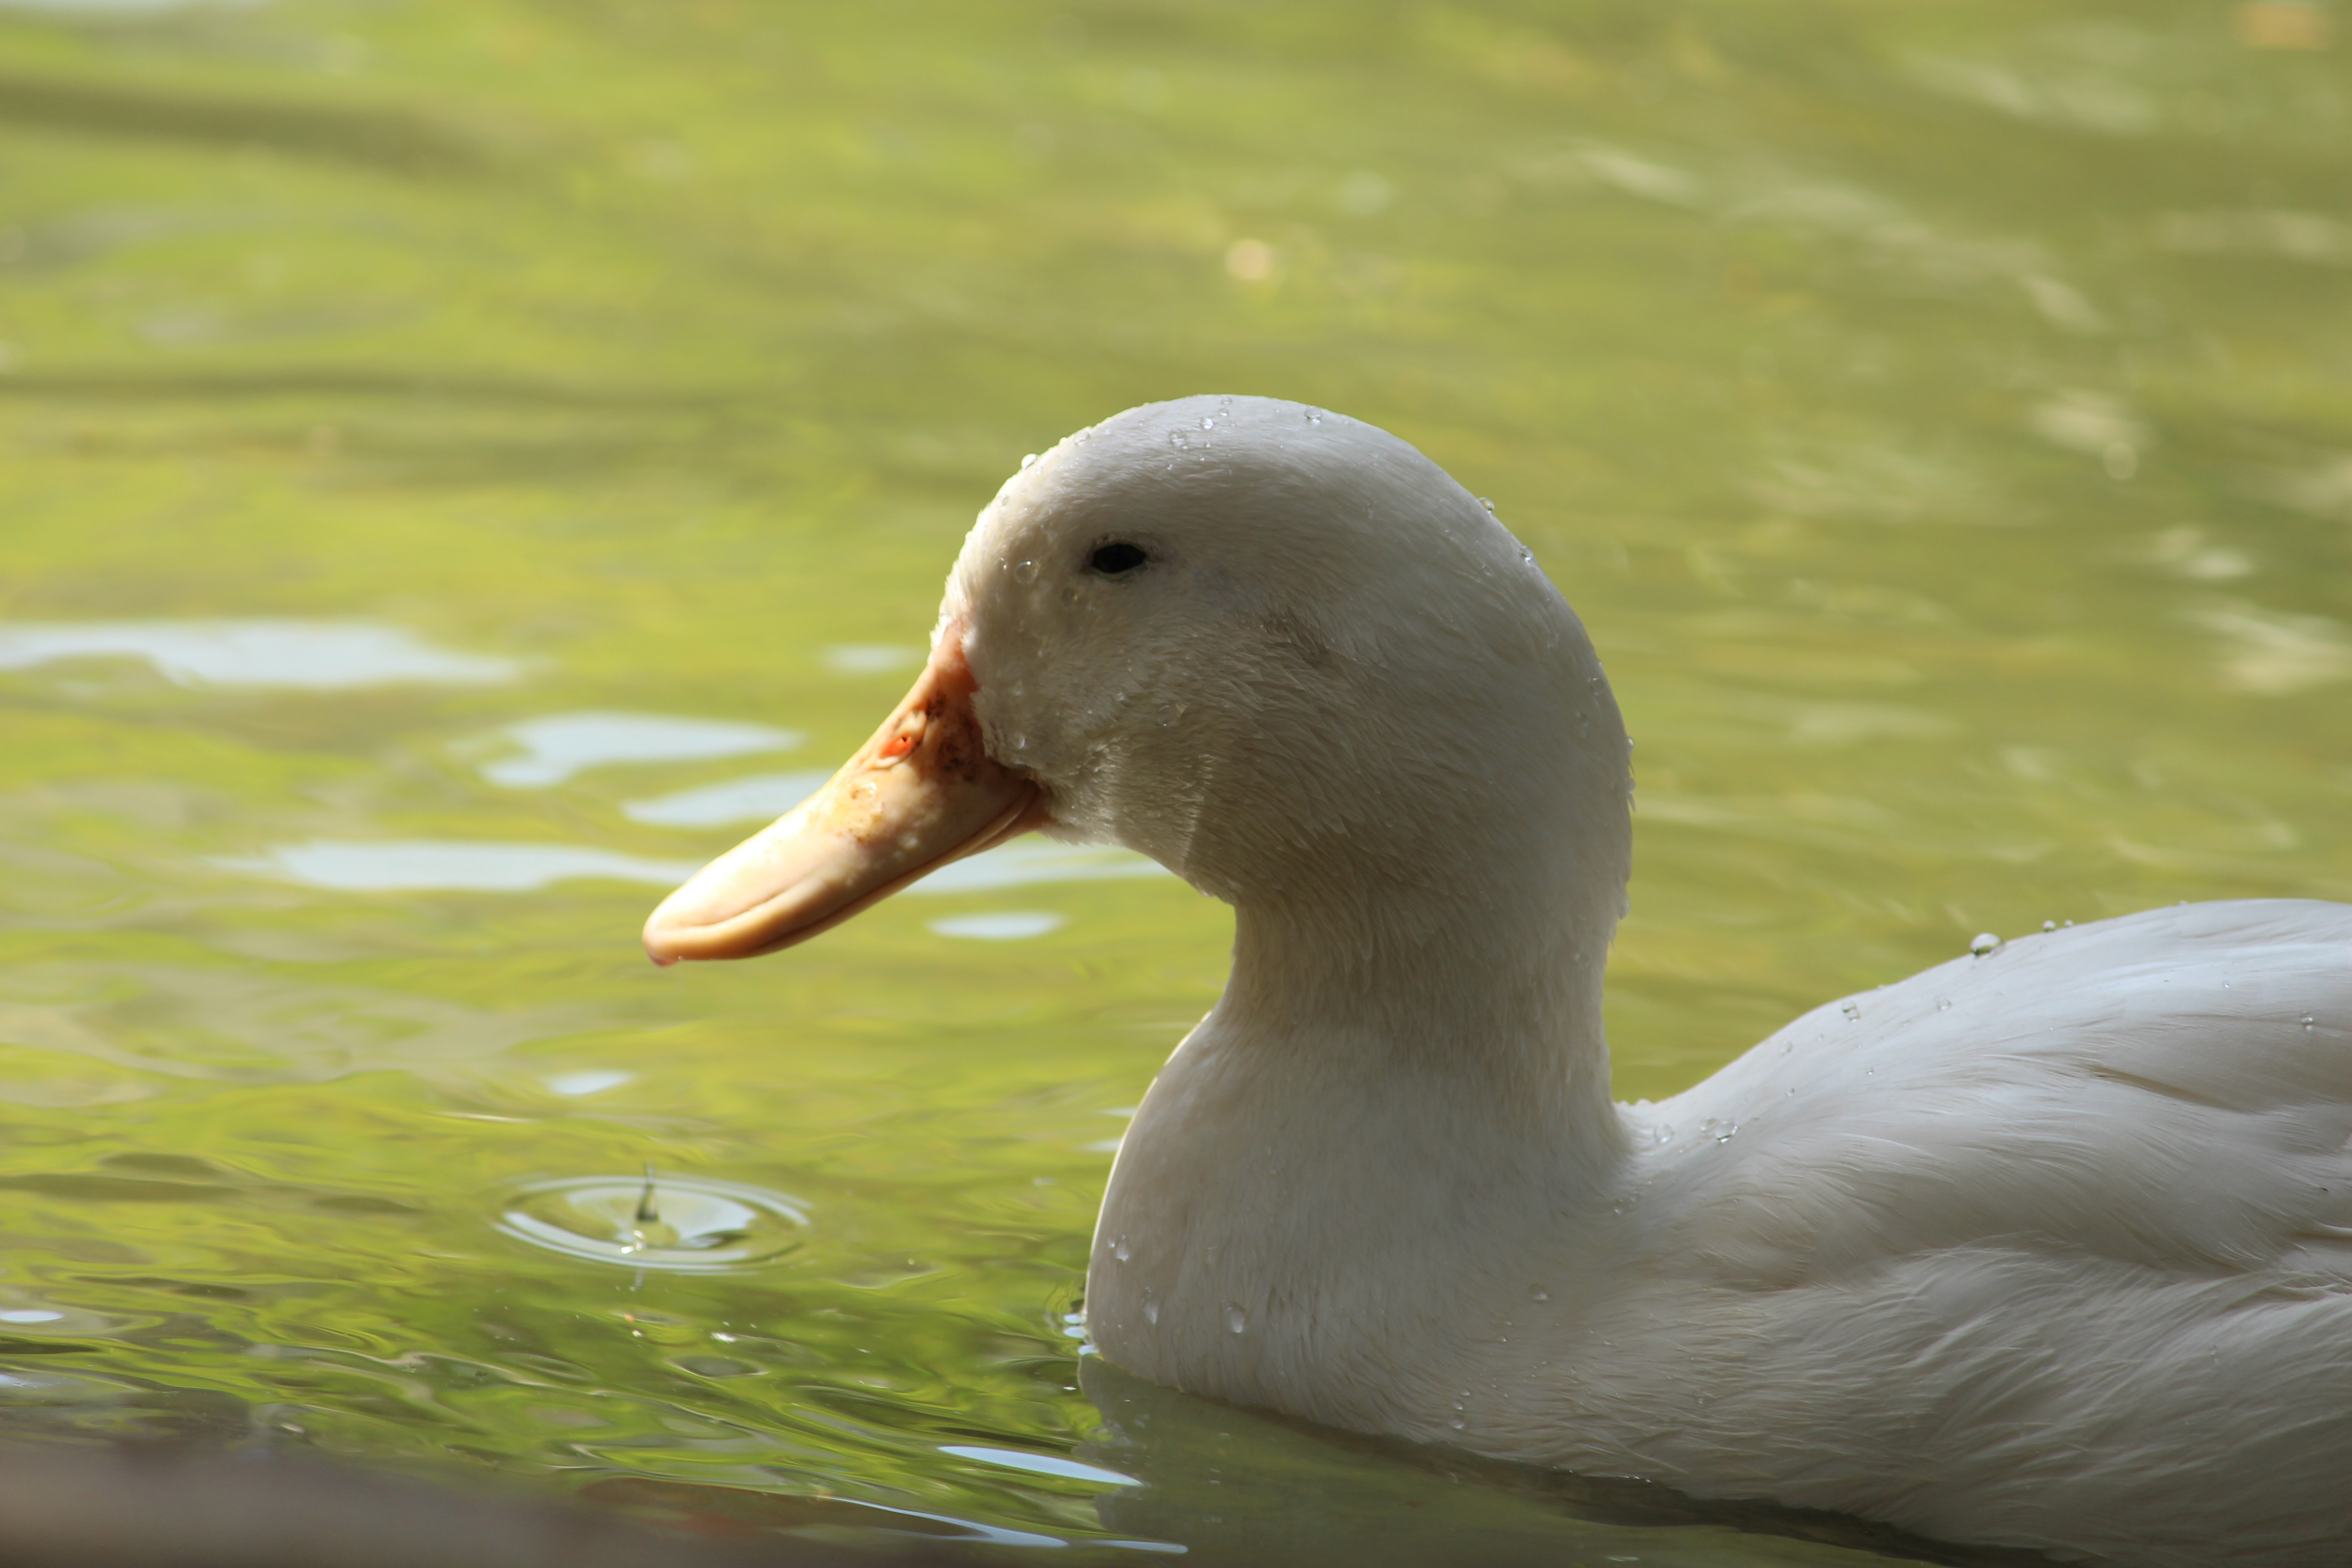
water, nature, bird, wing, wildlife, beak, fauna, swan, duck, goose, vertebrate, waterfowl, water bird, canard, ducks geese and swans